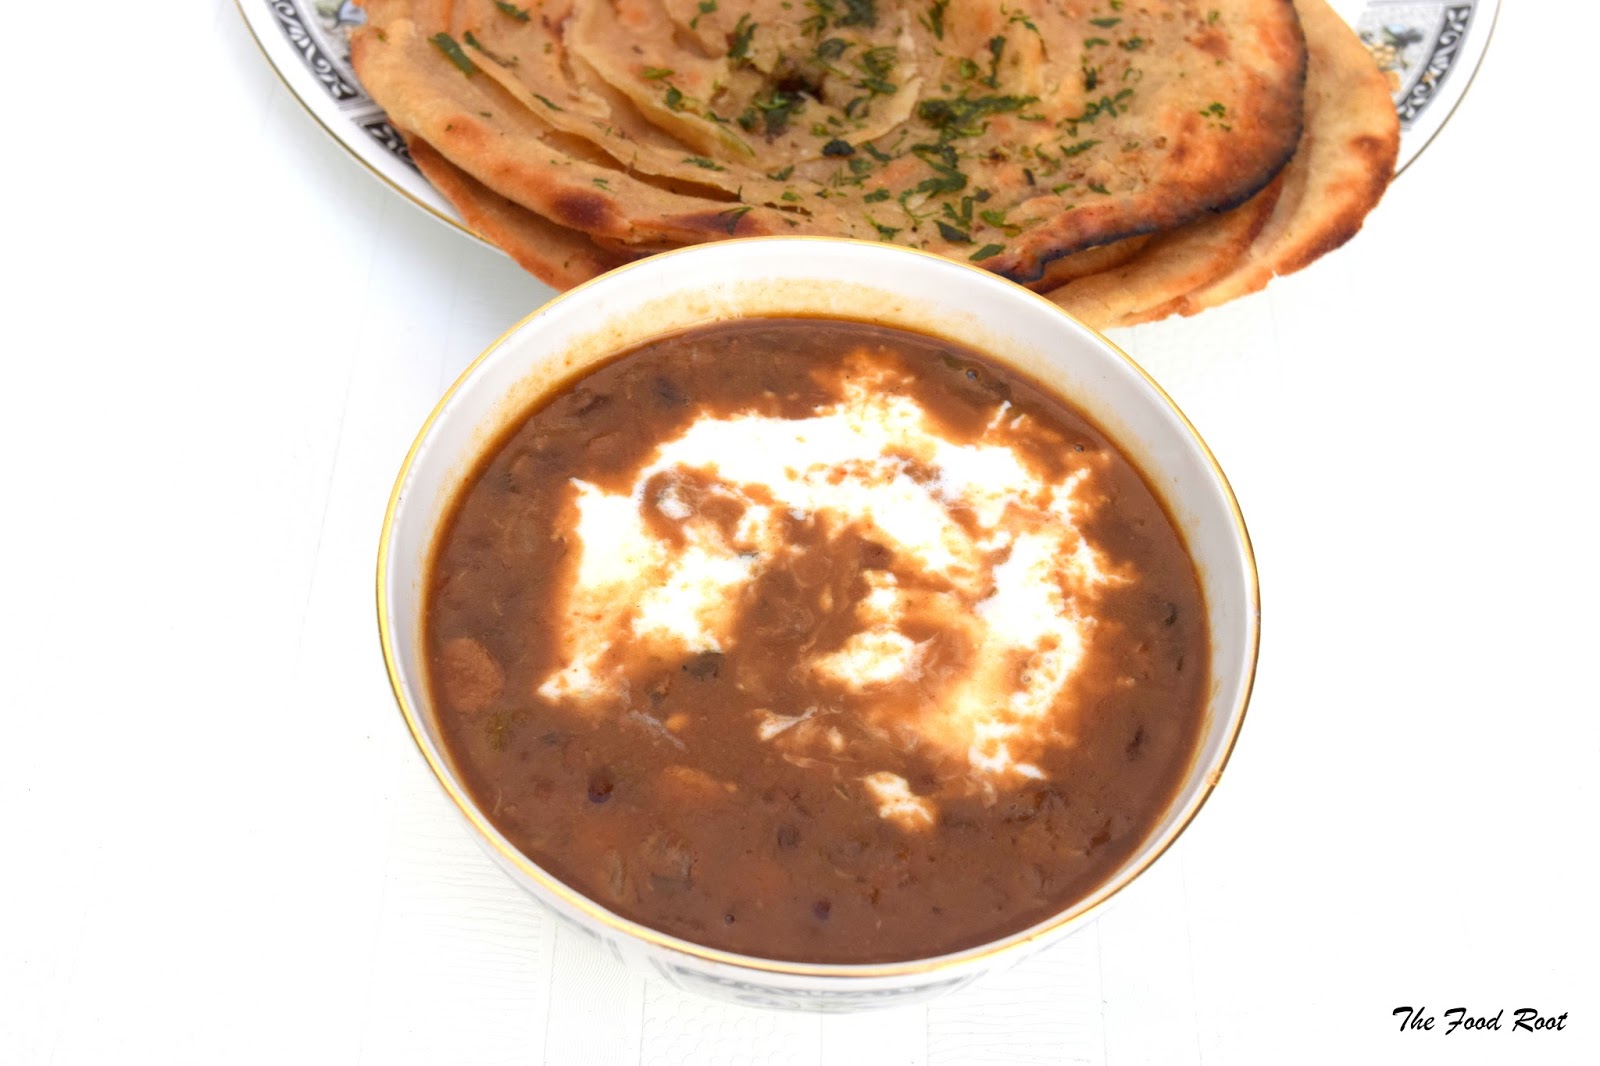
Dish: dal_makhani